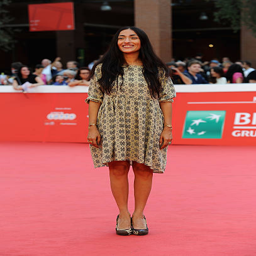
blues artist attends the red carpet during festival .